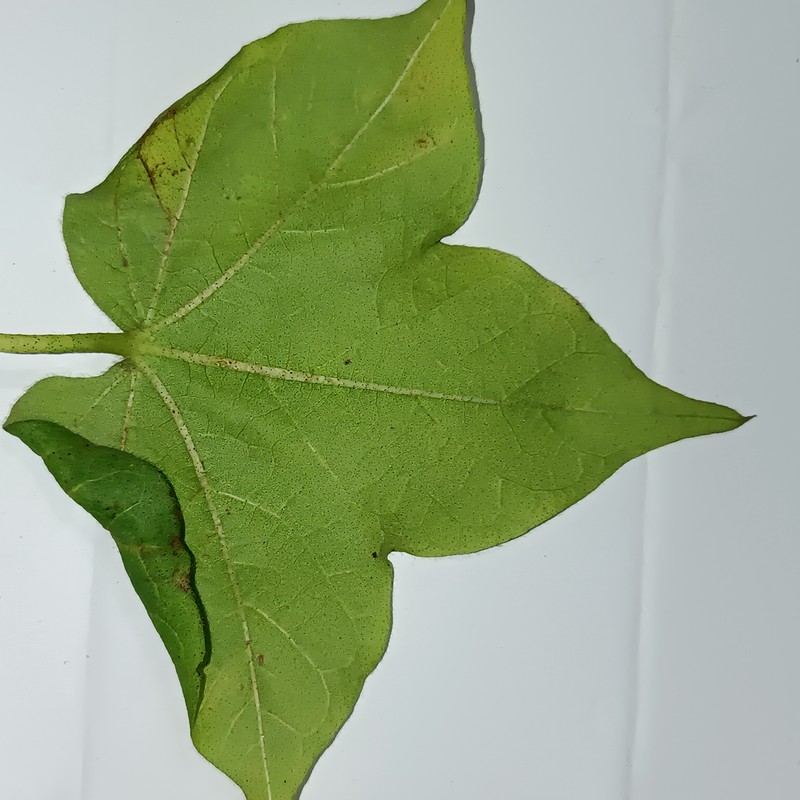
Label: Leaf Hopper Jassids